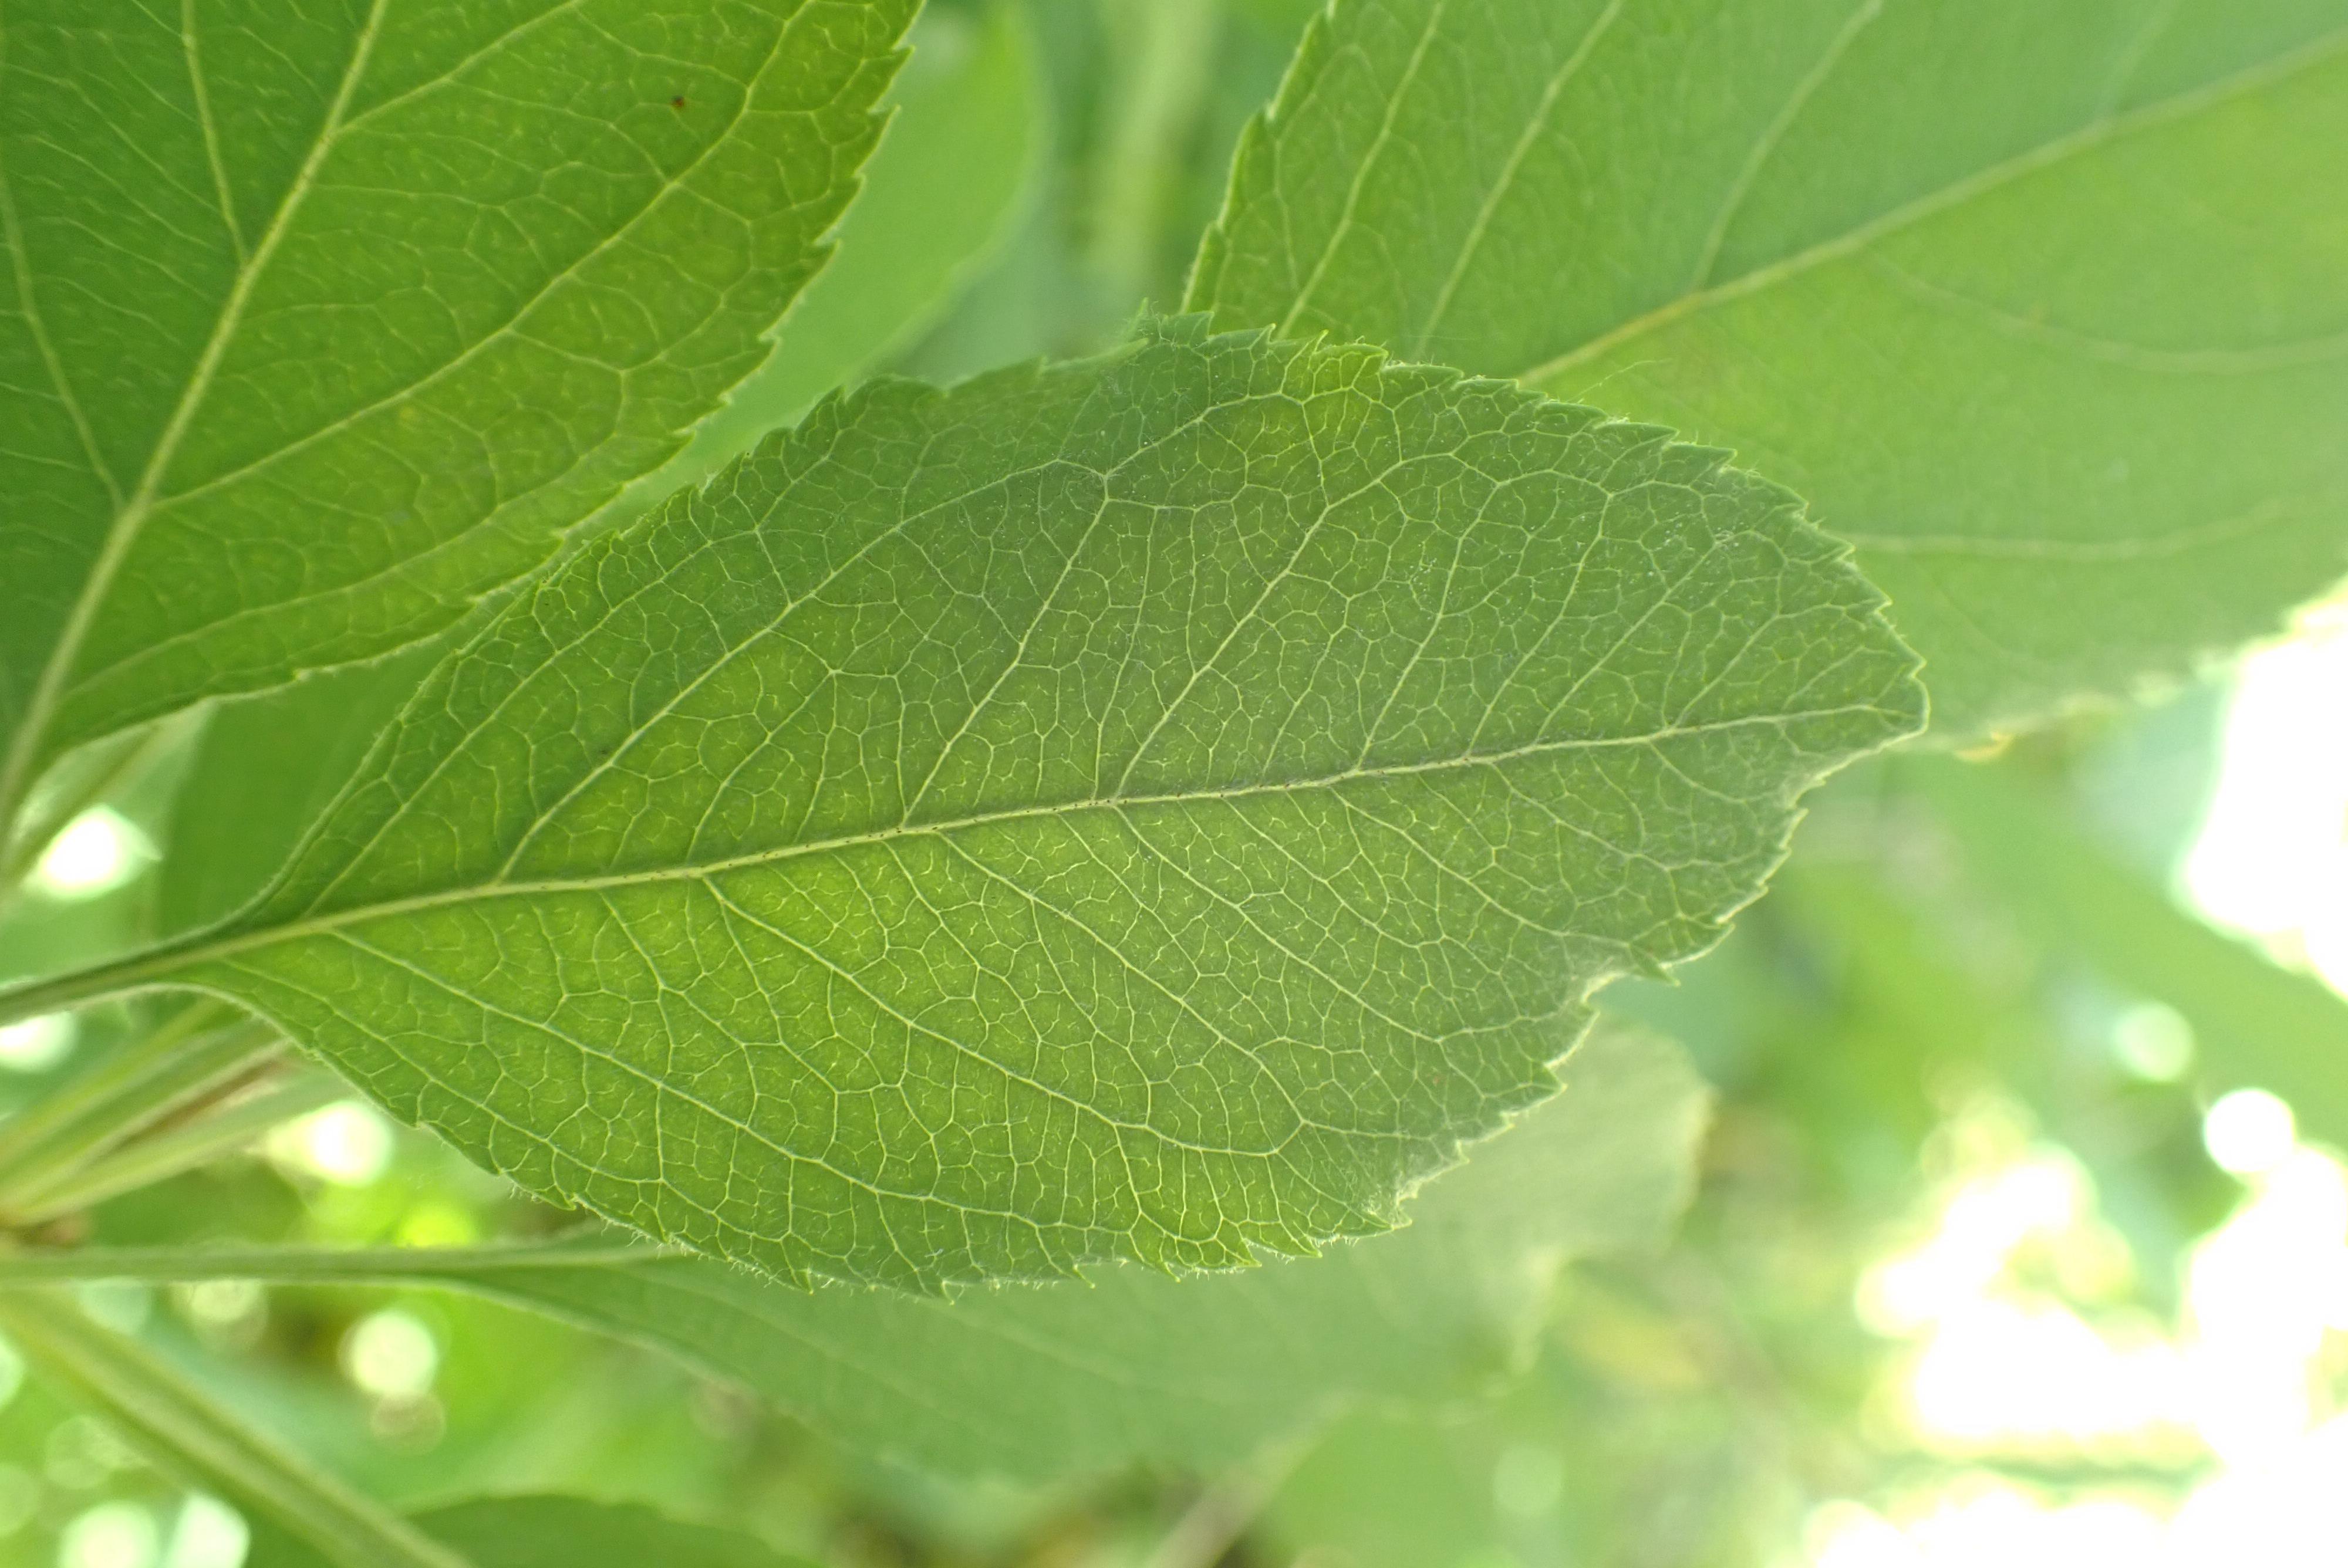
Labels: healthy